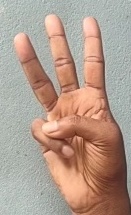
ASL sign: W